David Fernandes

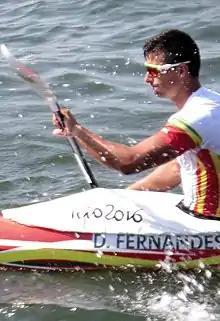
Fernandes at the 2016 Summer Olympics

He competed at the 2016 Summer Olympics in Rio de Janeiro, in the men's K-4 1000 metres.